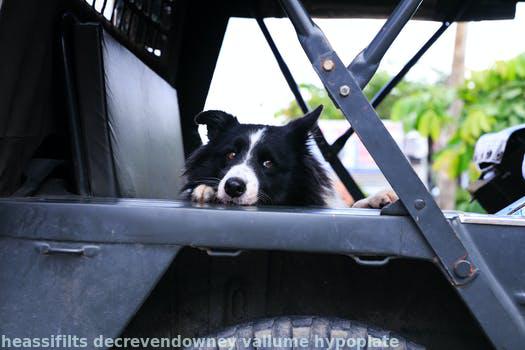
Label: Watermark